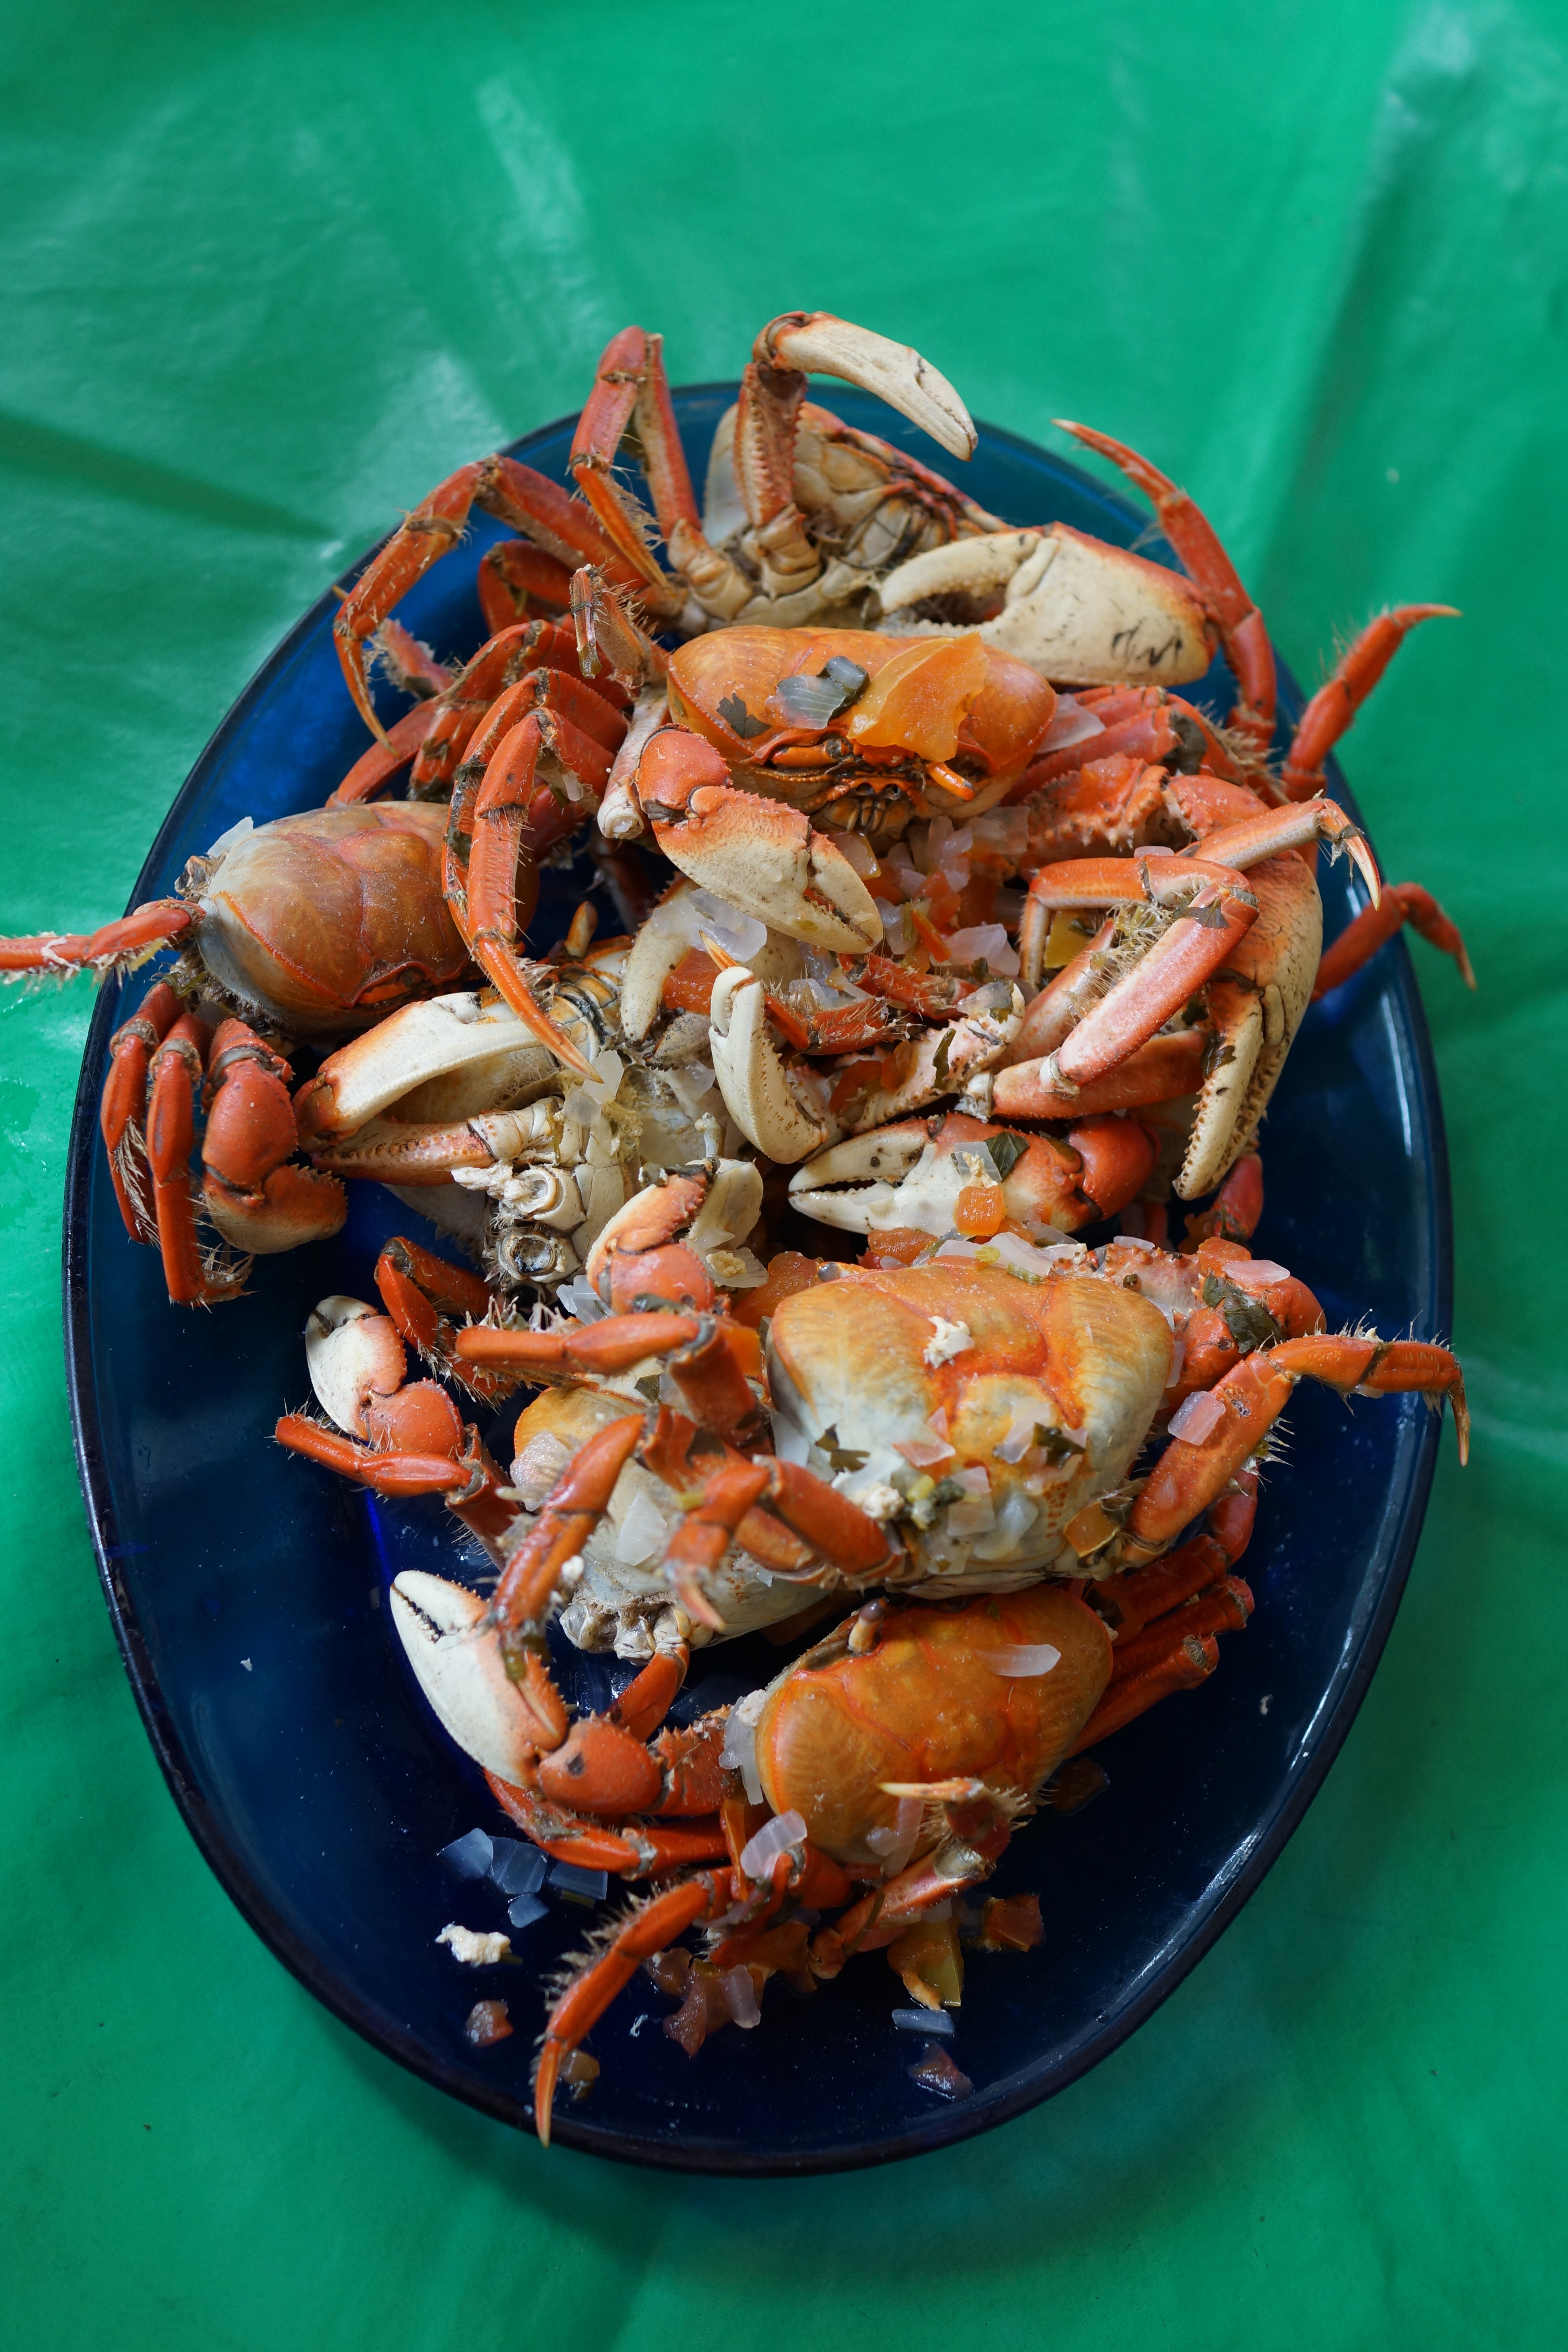
food, plate, seafood, crab, invertebrate, shrimp, crustacean, meals, in good health, decapoda, animal source foods, dungeness crab, american lobster, homarus, seafood boil, soft shell crab